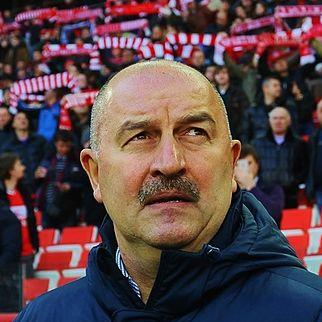
Age: 51